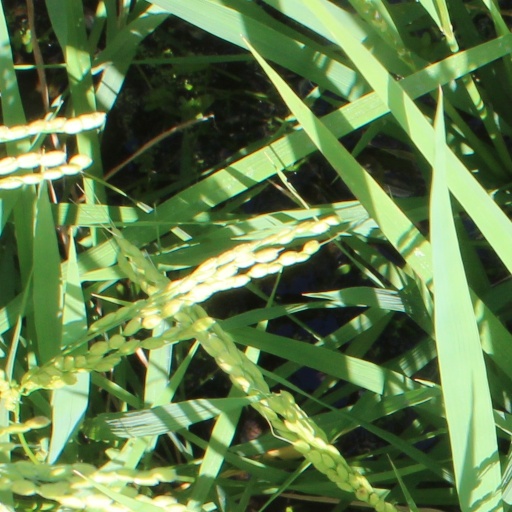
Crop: rice